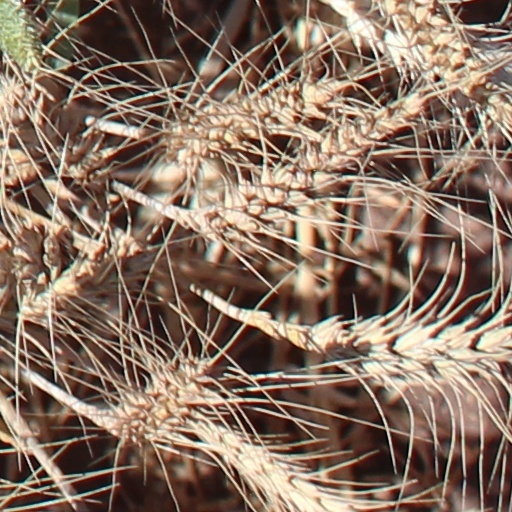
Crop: wheat